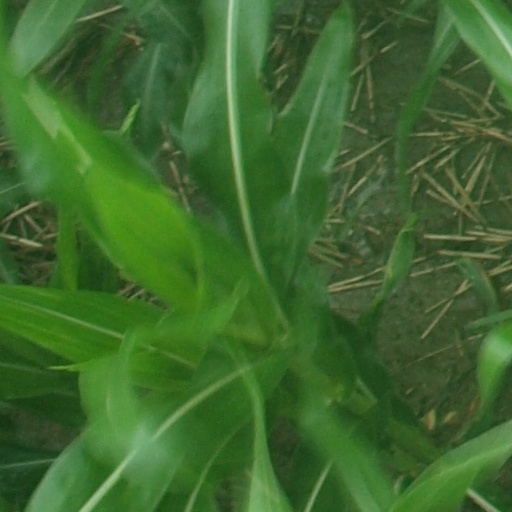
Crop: maize; corn